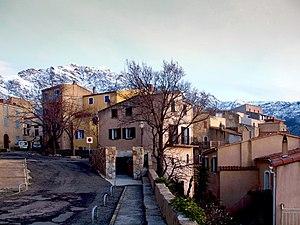
Montegrosso est une commune française située dans la circonscription départementale de la Haute-Corse et le territoire de la collectivité de Corse. Elle est issue de la fusion des villages de Montemaggiore, Lunghignano et Cassano dans les années 1970. Elle appartient à l'ancienne piève de Pino, en Balagne.